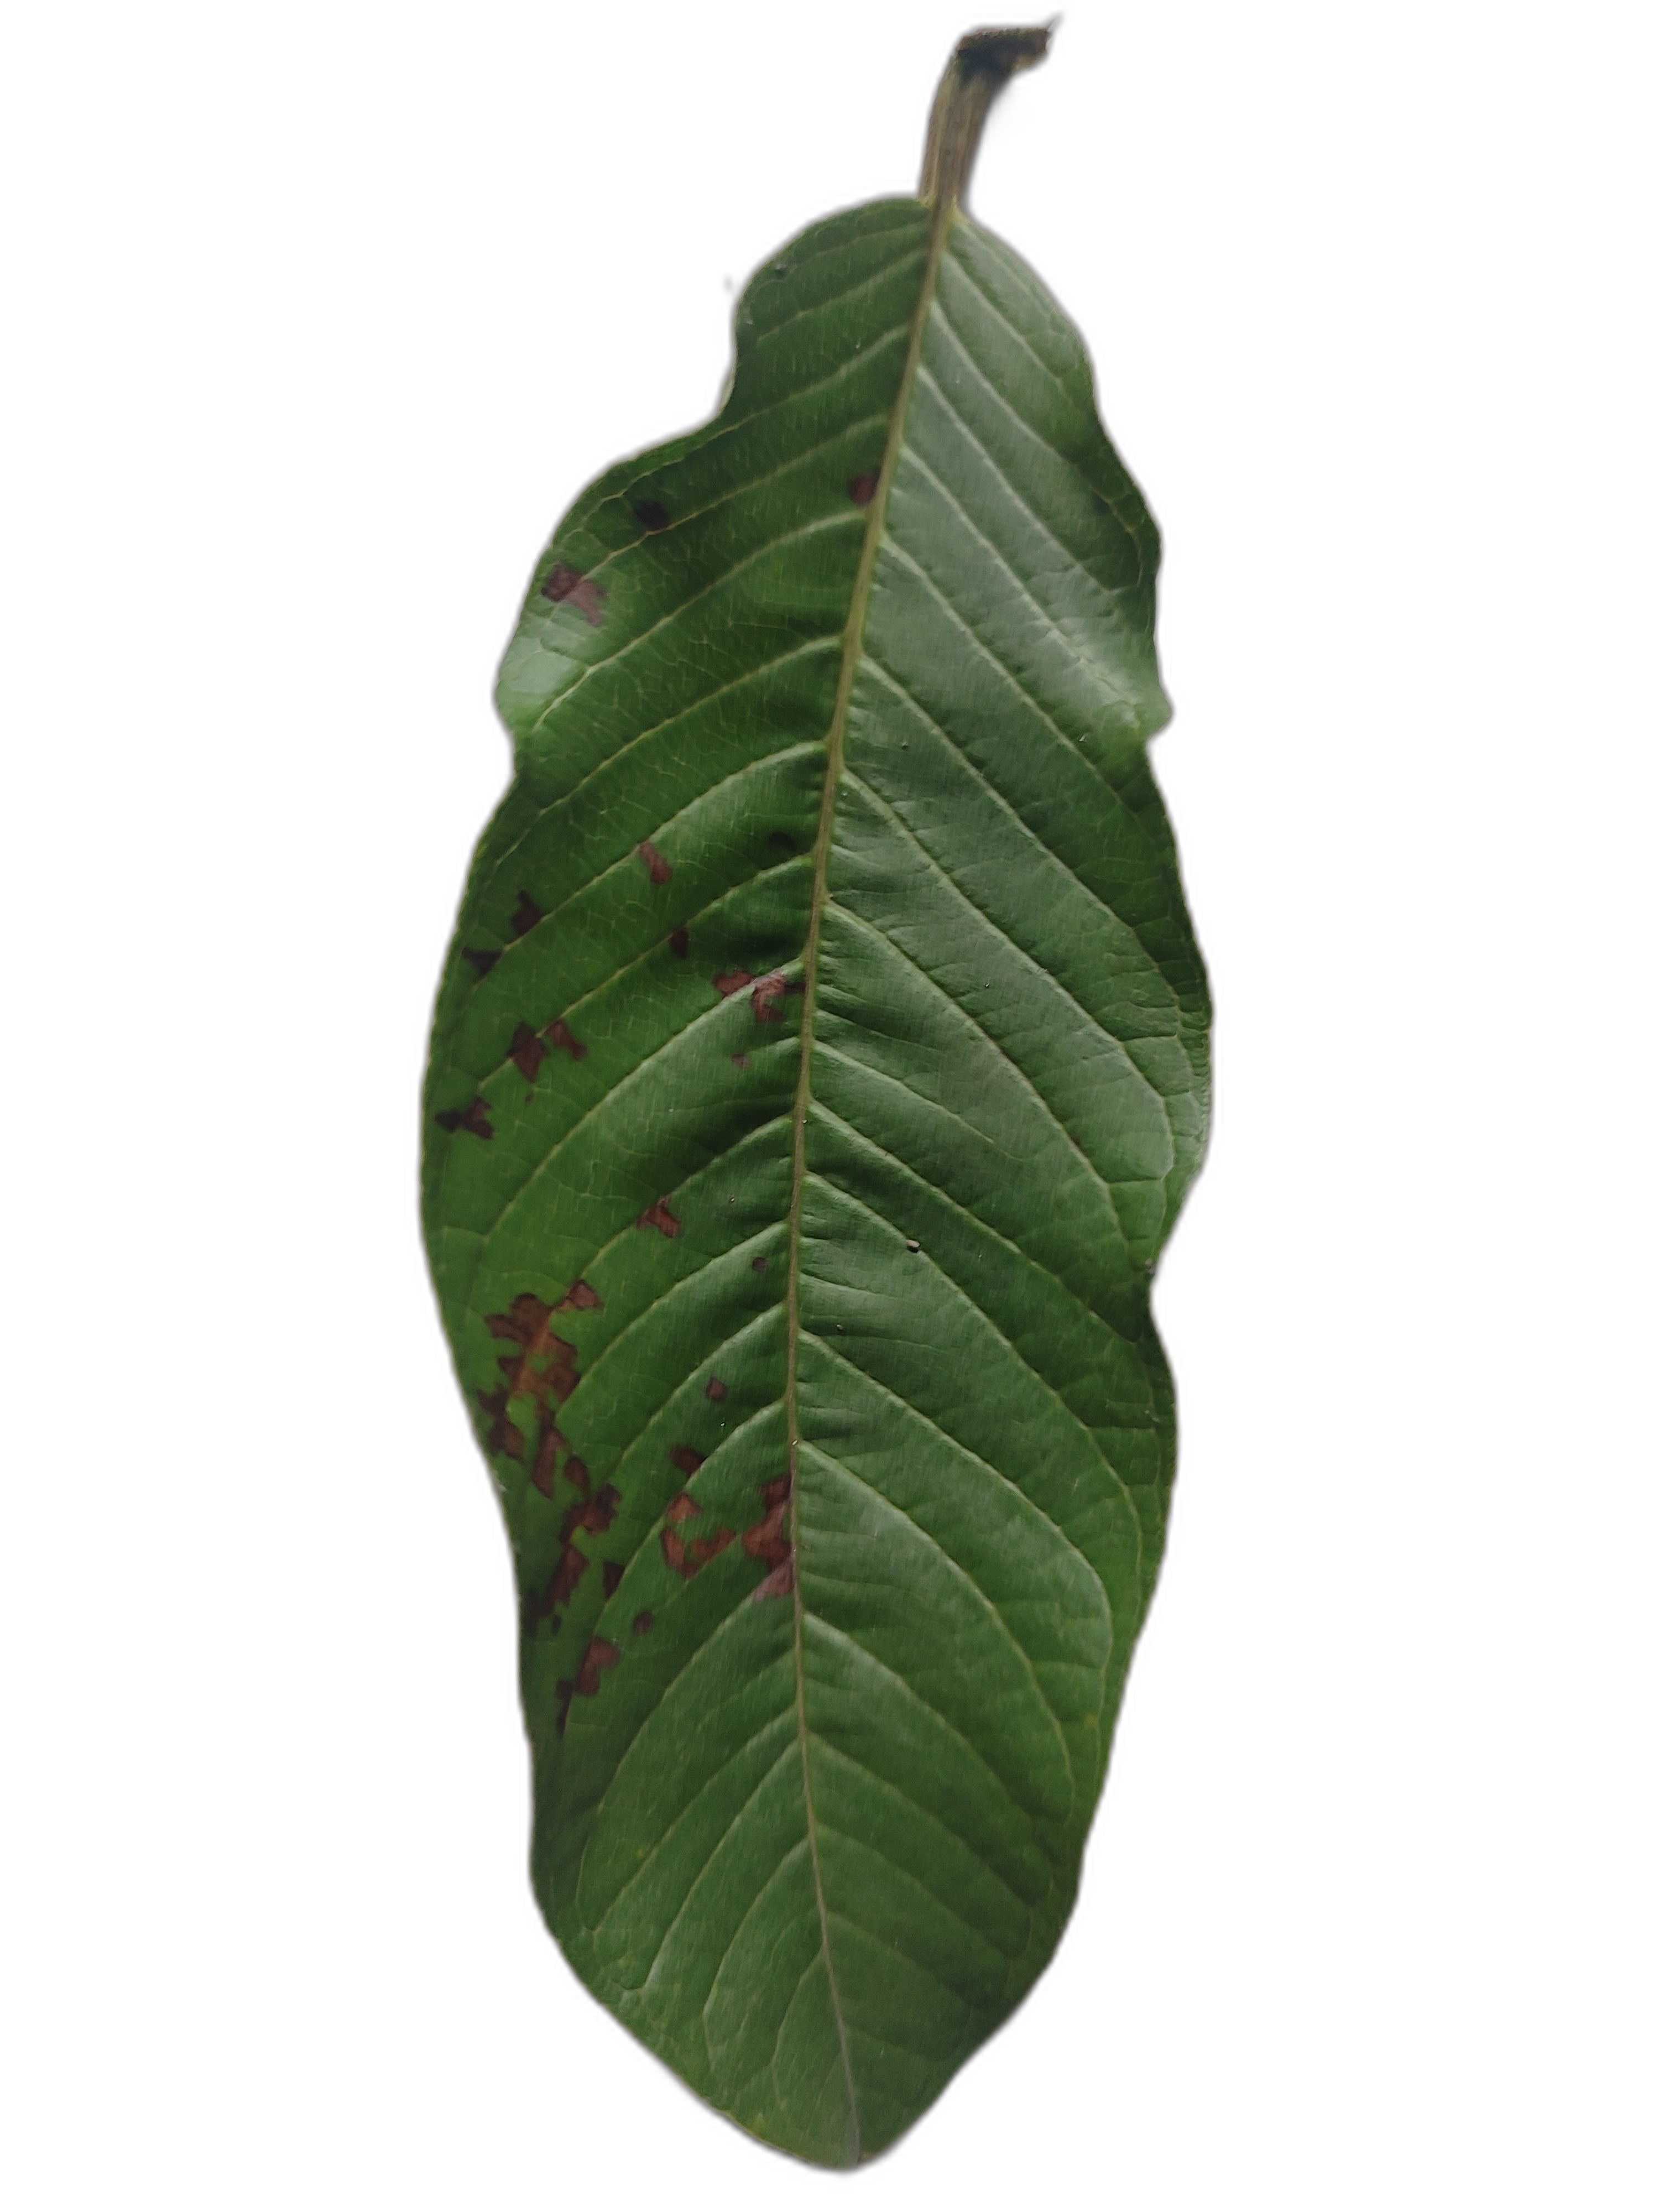
Plant part: leaf
Disease: Dot